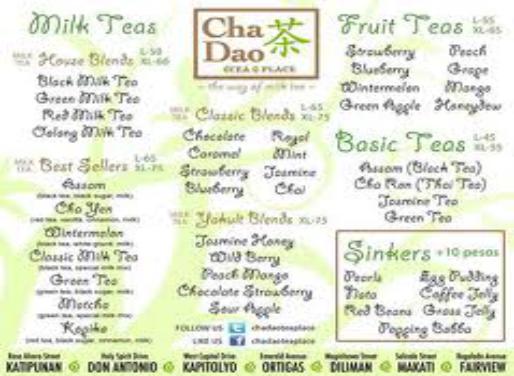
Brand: Cha Dao
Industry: Food